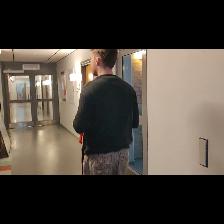
Label: Human